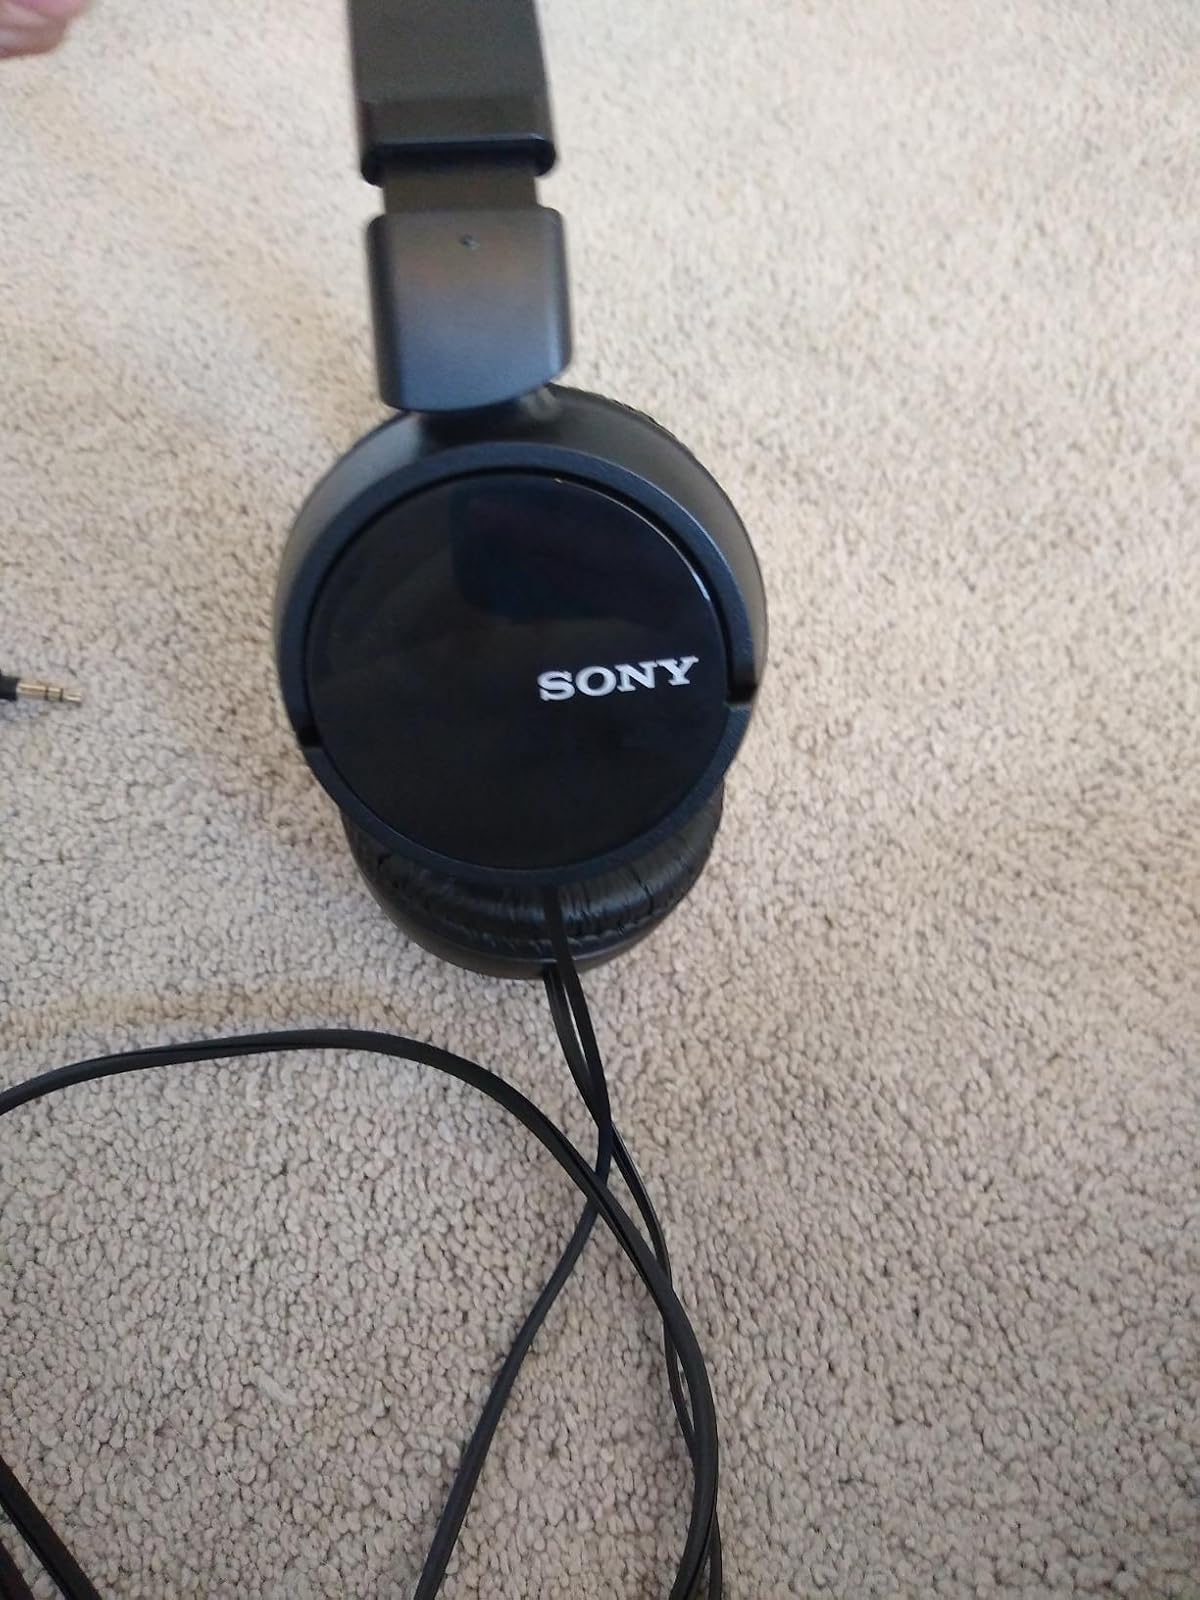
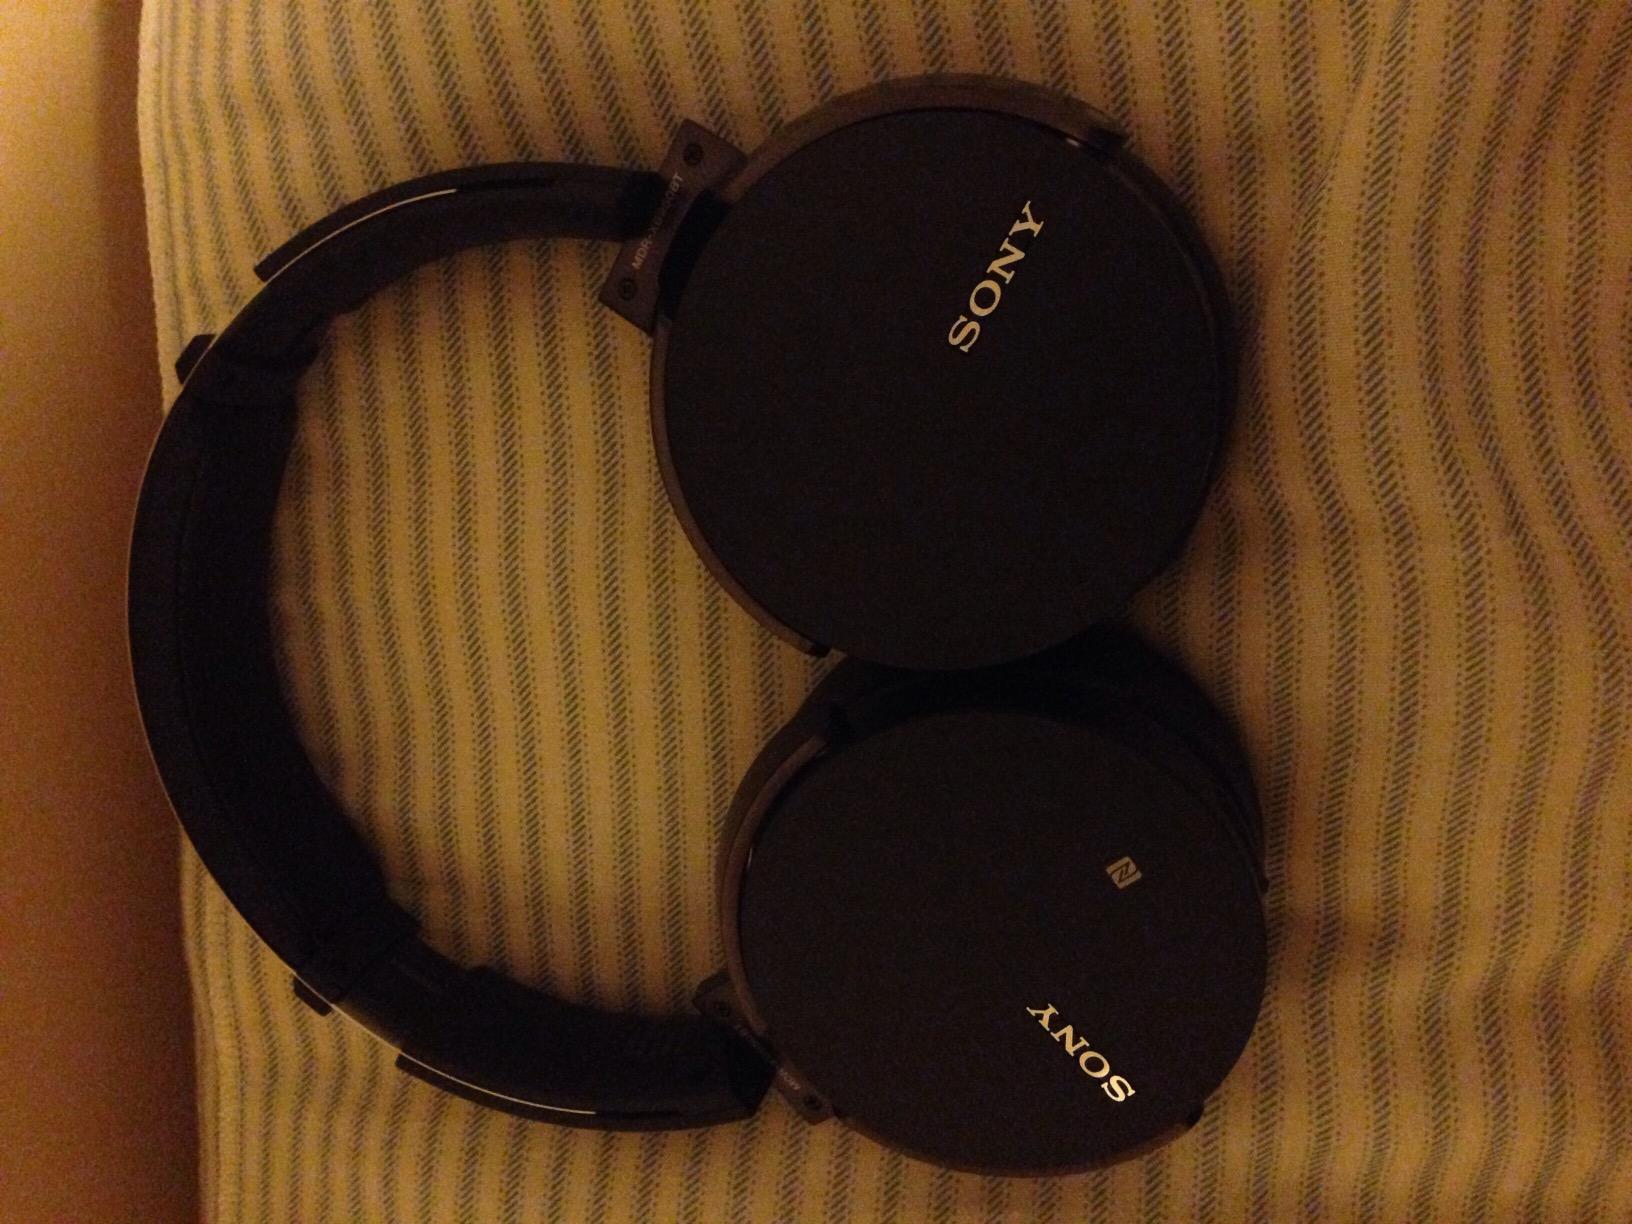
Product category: headphones
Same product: no